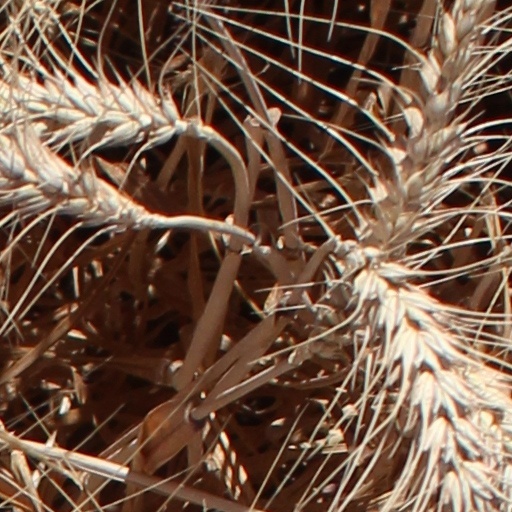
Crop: wheat